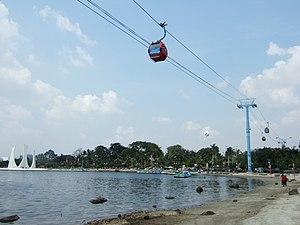
Taman Jaya Ancol Impian, également connu sous le nom Ancol Dreamland est une section d'Ancol Bay City, un complexe de loisirs situé le long du secteur riverain de Jakarta, dans le desa d'Ancol, Pademangan, Java occidental, en Indonésie.